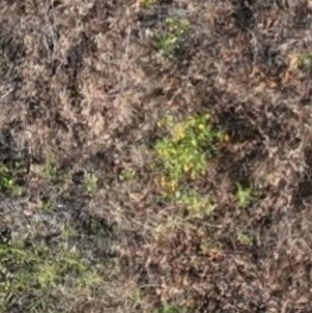
Month: july
Dye color: blue
Dye concentration: high